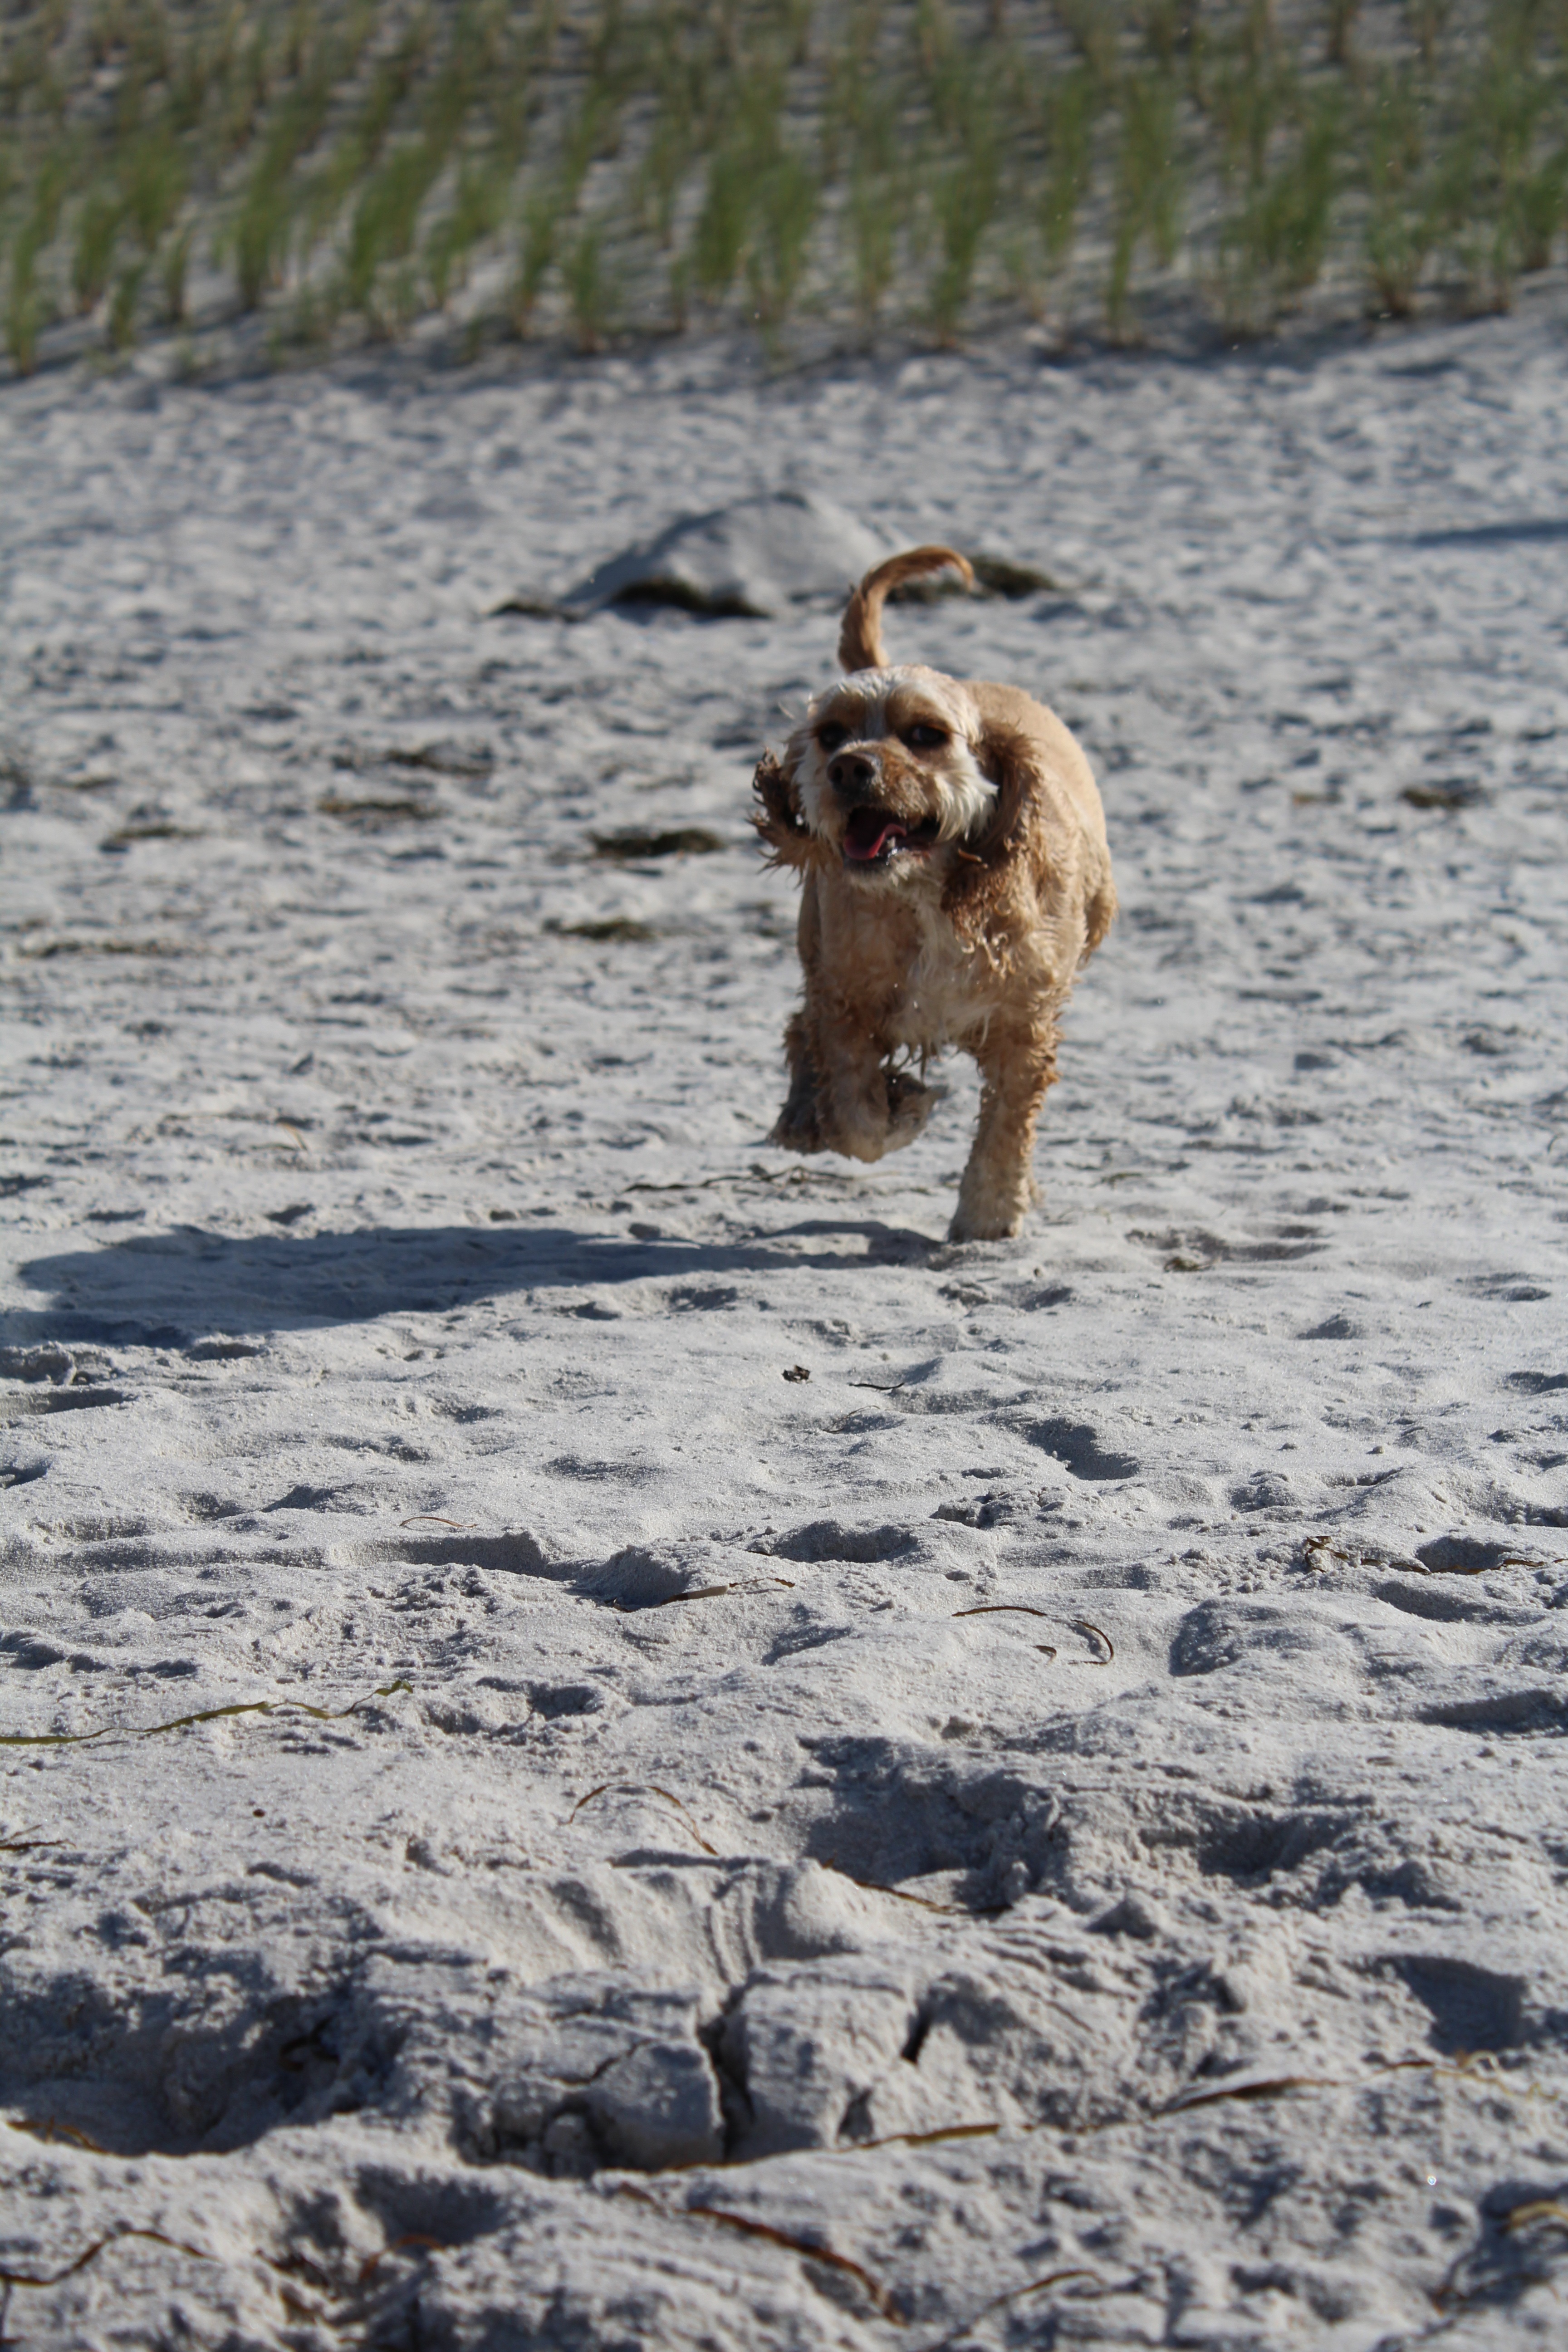
sea, coast, nature, snow, play, wave, wet, dog, summer, wildlife, surf, spray, holiday, mammal, movement, cocker spaniel, dunes, fun, joy, romp, water splashes, dog on beach, american cocker, dog with toys, dog like mammal